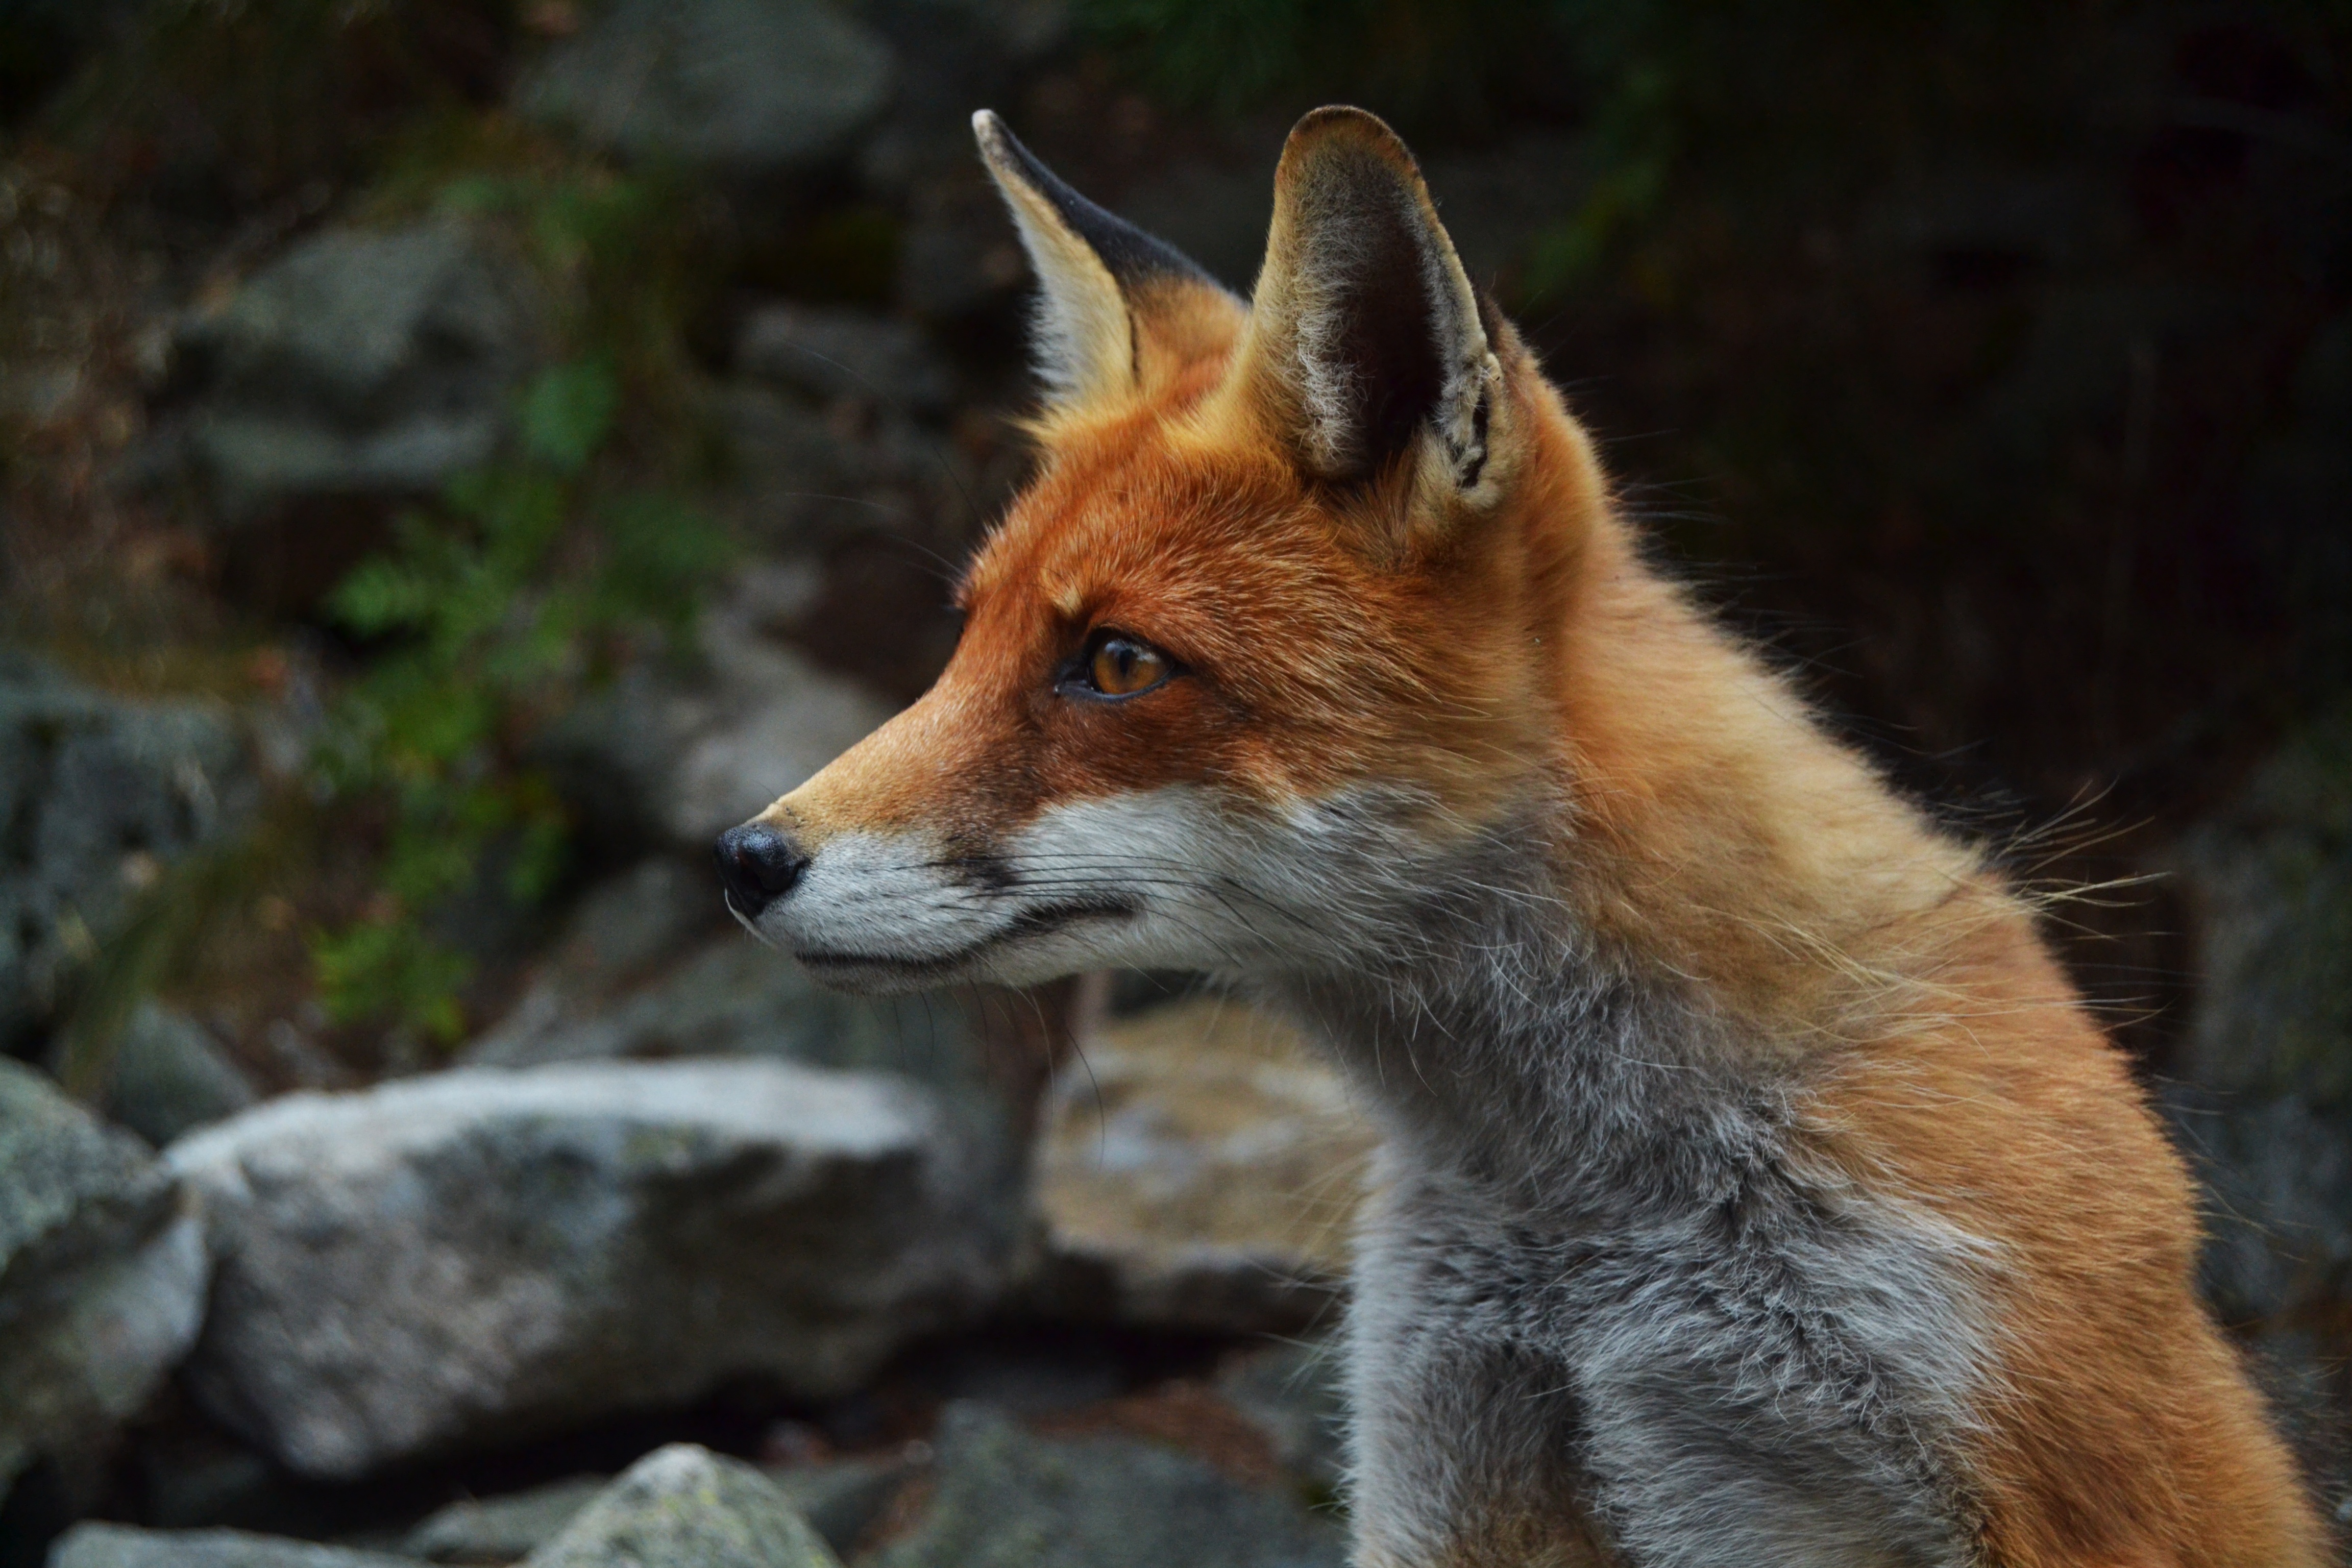
nature, animal, looking, wildlife, wild, environment, mammal, fox, fauna, red fox, face, vertebrate, dog like mammal, red wolf, kit fox, carnivoran, dhole, grey fox